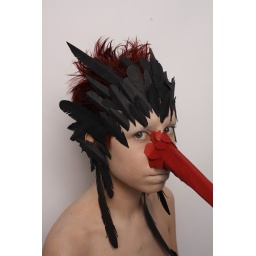
A project with Sharon Lloyd, Senior Lecturer in Fashion Theory and Practice. Using paper to construct animal like qualities